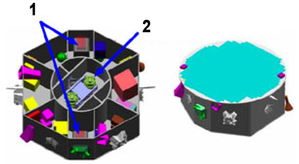
Vue interne et externe du satellite LISA Pathfinder avec et sans son panneau solaire
LISA Pathfinder est un satellite artificiel de l'Agence spatiale européenne qui doit permettre de valider les technologies qui sont retenues pour le projet eLISA. Ce dernier a pour objectif d'effectuer des observations des ondes gravitationnelles en utilisant une grappe de 3 satellites mettant en œuvre des techniques de mesure par interférométrie laser. Le rôle de LISA Pathfinder est de valider les dispositifs techniques permettant de mesurer les ondes gravitationnelles : accéléromètres capacitifs, micropropulseurs, interféromètre laser de précision, logiciel de compensation de traînée.